Coconut shrimp

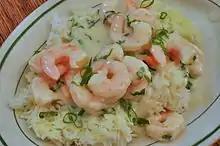
Coconut shrimp atop rice

Coconut shrimp is also prepared as a sautéed or stir-fried dish using coconut milk as an ingredient. This version of the dish may be served atop rice. Additional ingredients can include onion, garlic, tomatoes, parsley, and various spices.